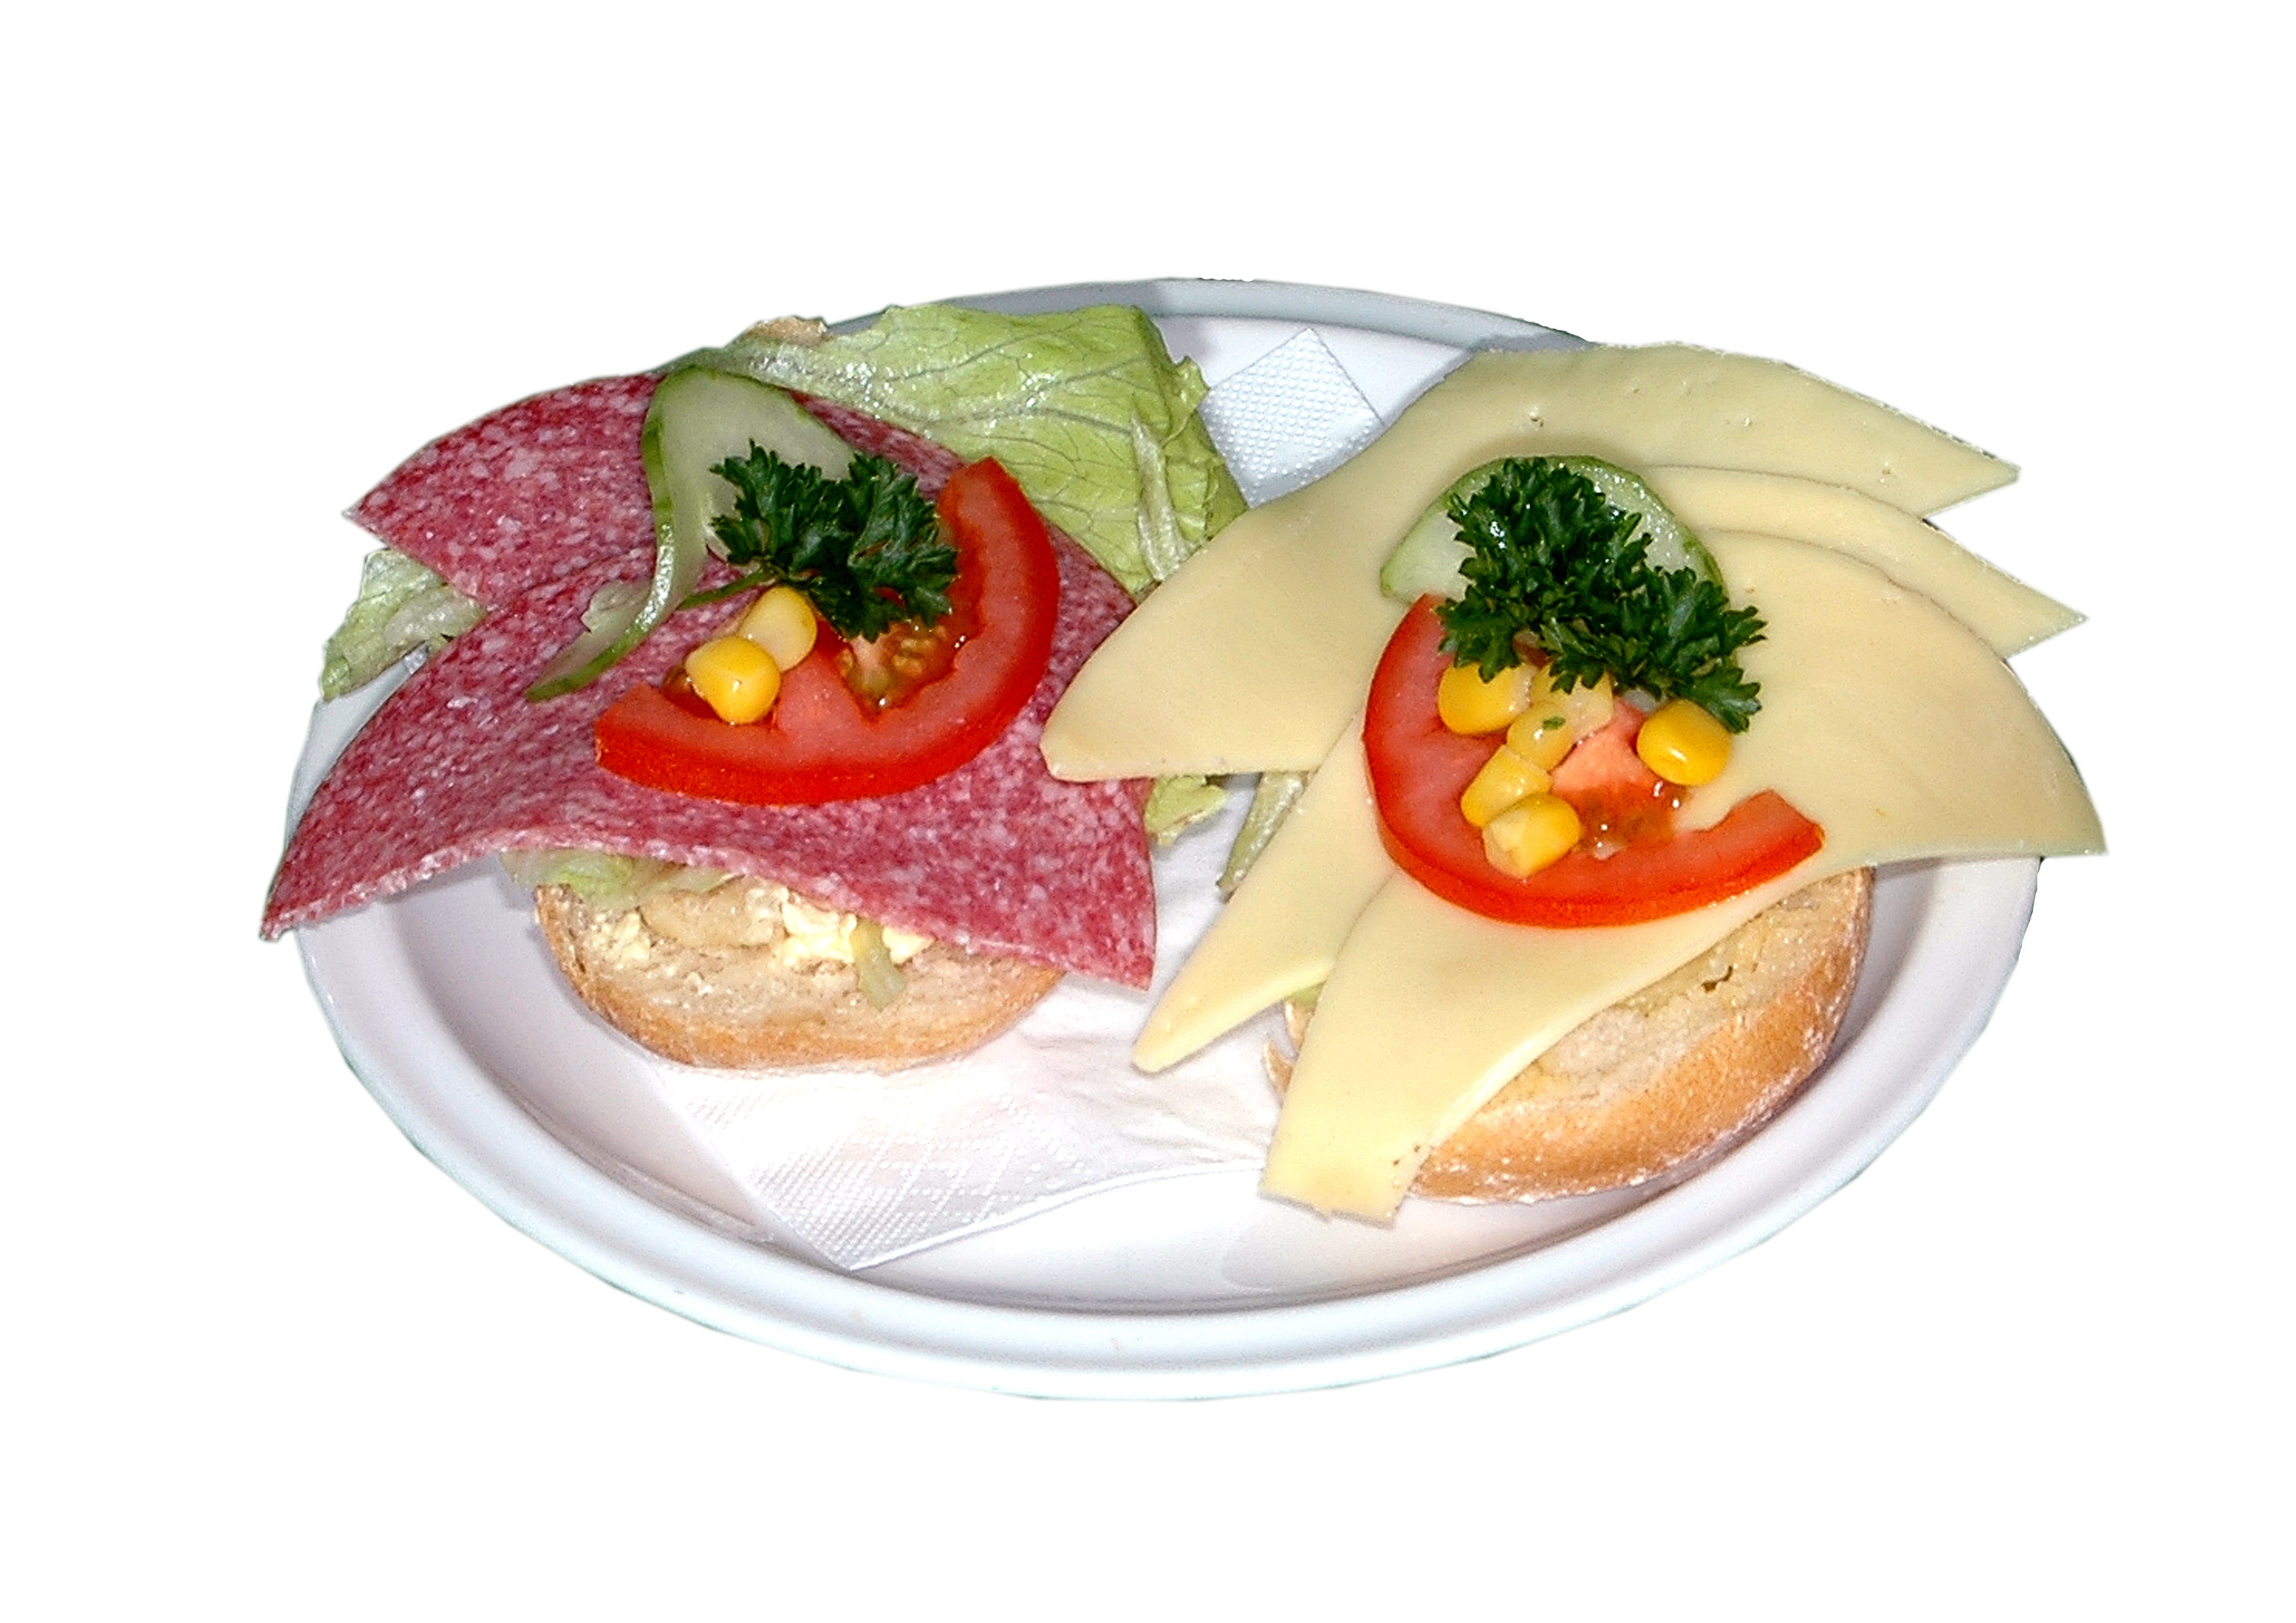
feed, dish, meal, food, produce, fish, breakfast, eat, lunch, cuisine, sandwich, garnish, nutrition, roll, finished, salmon bun, fast food junky